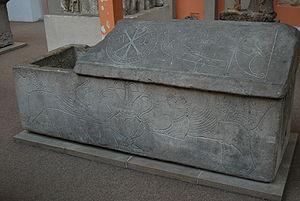
Vue latérale du sarcophage de Saint Chalan, datant du début du VIIe et provenant de l'église abbatiale de Charenton du Cher.
Charenton-du-Cher est une commune française située dans le département du Cher en région Centre-Val de Loire.